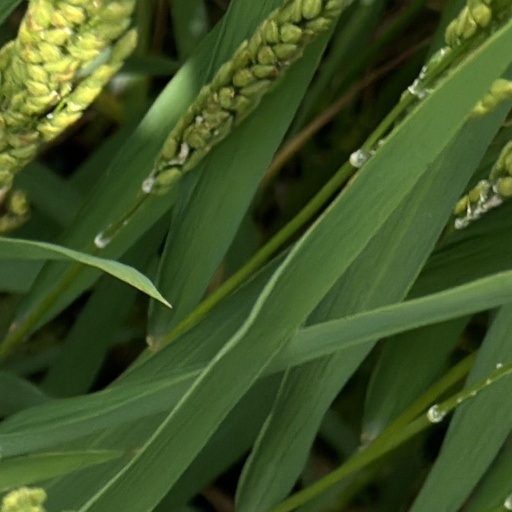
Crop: rice